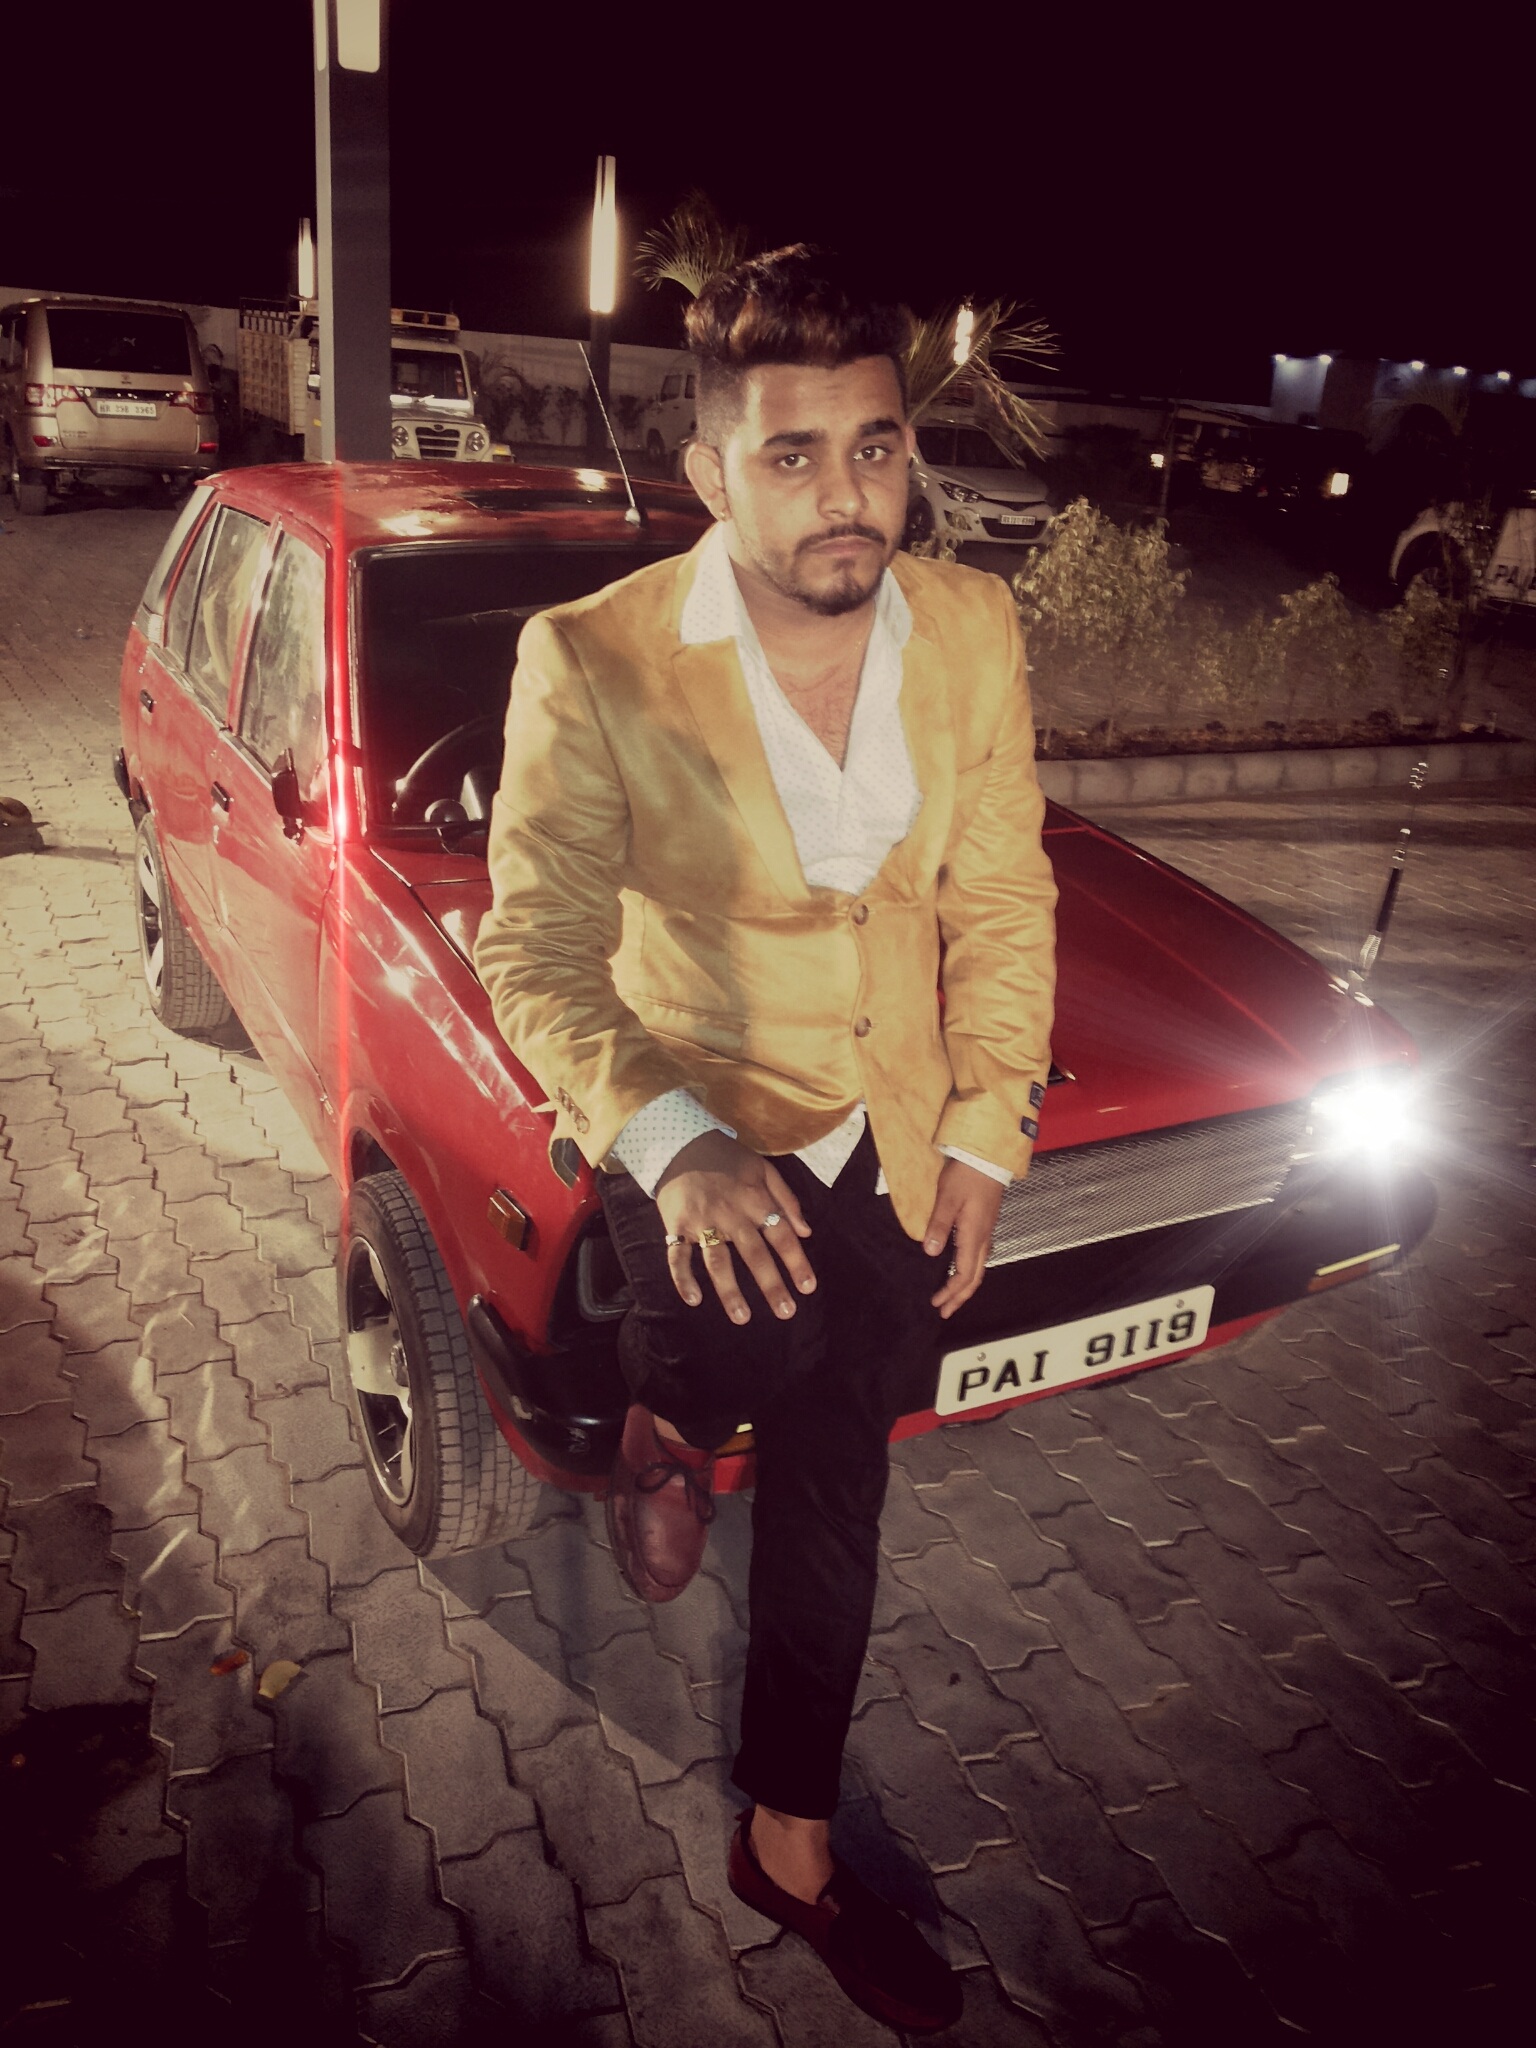
photography, looking, model, red, sitting, fashion, old car, style, image, dressing, photo shoot